Aloo mutter
Also known as:
bn - Bangla: আলু মটর
fr - French: Aloo matar
he - Hebrew: אלו מאטר
hi - Hindi: आलू मटर
jv - Javanese: Aloo mutter
ta - Tamil: உருளைக்கிழங்கு பட்டாணி குழம்பு
Category: curry (vegetables)
Cuisine: Indian Subcontinent
Associated cuisines: Indian Subcontinent
Area: Indian subcontinent
Countries: Afghanistan, Bangladesh, Bhutan, India, Maldives, Nepal, Pakistan, Sri Lanka
Region: Southern Asia

It is a vegetarian dish made from potatoes and peas in a mildly spiced, creamy tomato-based gravy, typically prepared with garlic, ginger, onion, and various spices. It is commonly served in restaurants, available in ready-to-eat packets, and can also be used as a filling in some variations of crepes.

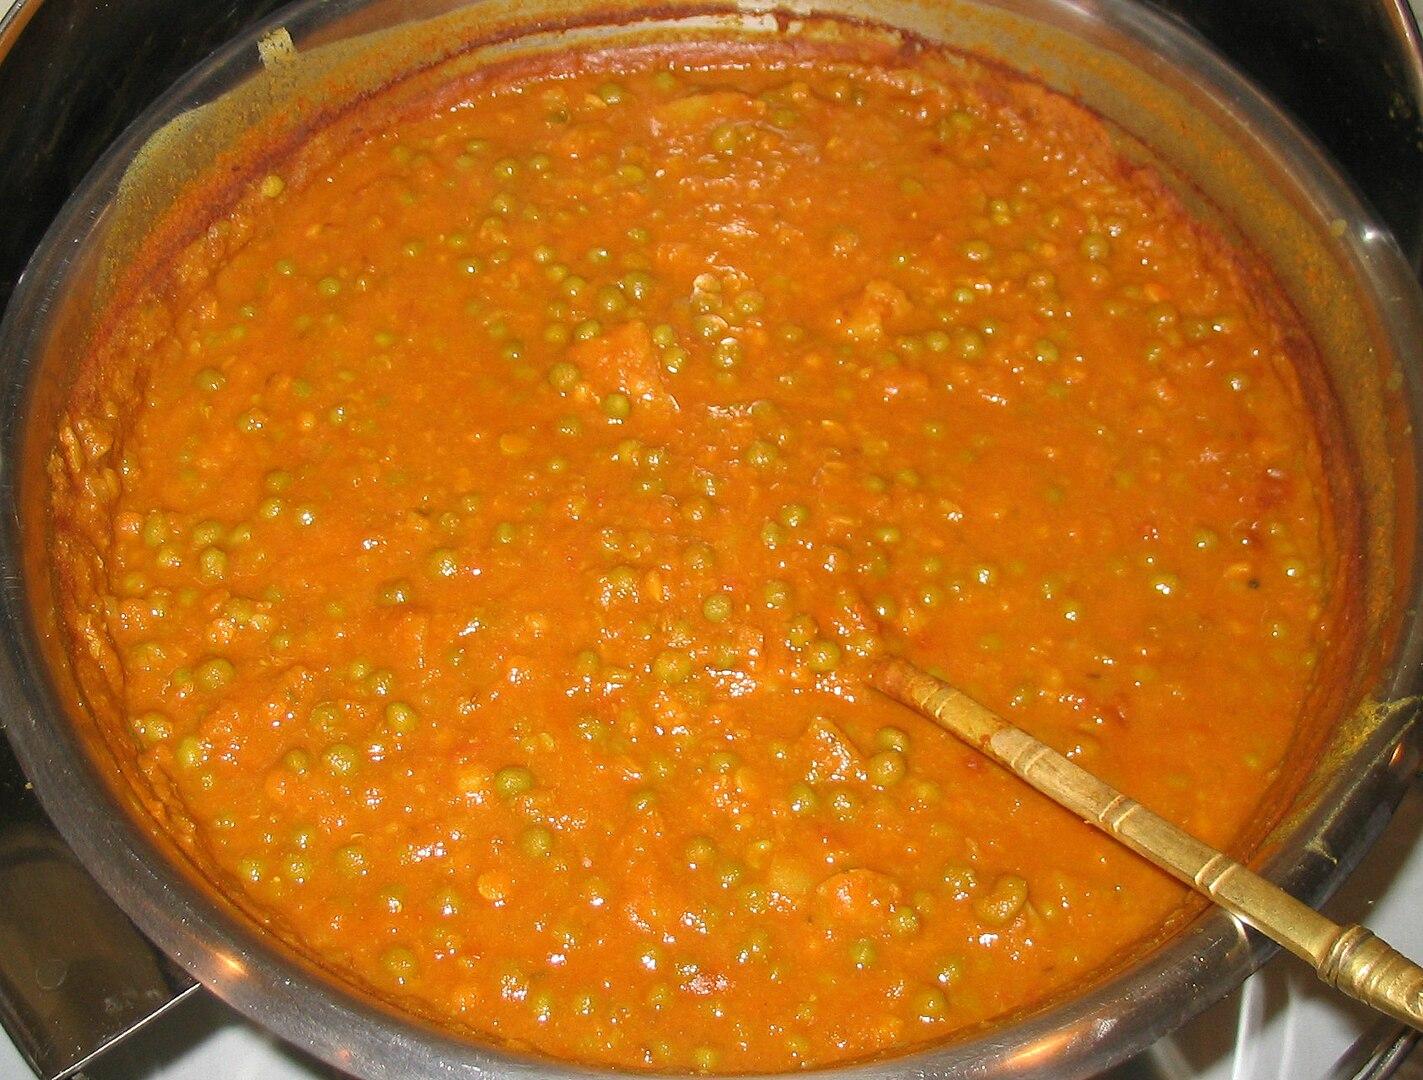
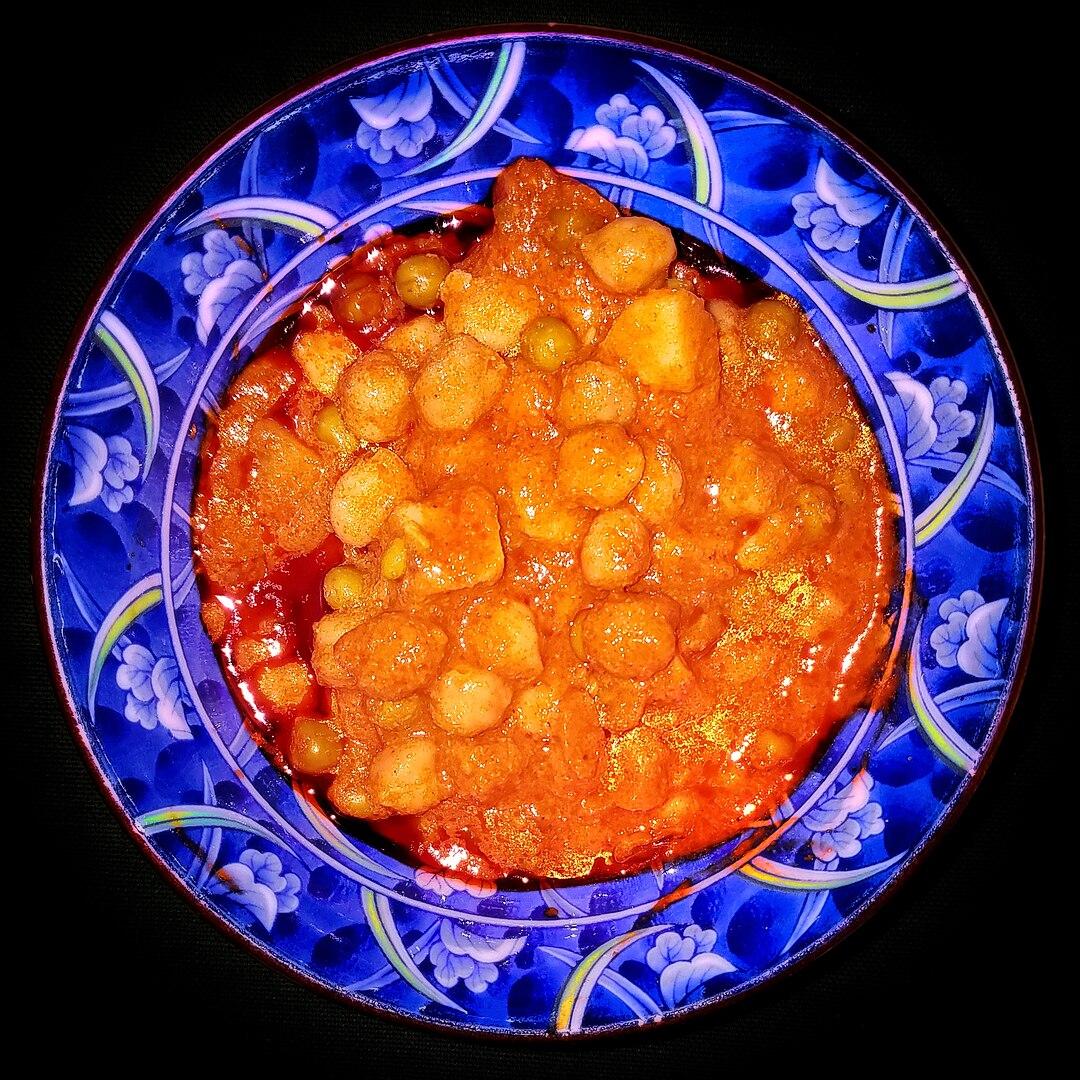